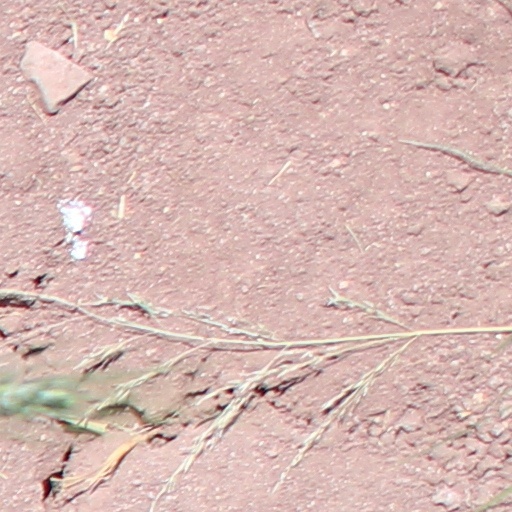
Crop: wheat